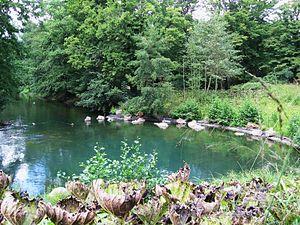
résurgence karstique de la Loire, après un parcours souterrain de plusieurs kilomètres. C'est la source del la rivière Loiret dans le Parc Floral de la Source en Orléans, département Loiret, France.
Cette liste de sources par débit a pour objectif de classer les sources dont le débit moyen est supérieur à 1 000 litres/seconde.
Orléans-La Source est un quartier de la commune française d'Orléans, fondé dans les années 1960, d'une conception urbanistique proche des villes nouvelles, situé dans le département du Loiret et la région Centre-Val de Loire.
Le parc floral de la Source est un jardin français situé au Sud de la Loire, dans le quartier de La Source de la ville d'Orléans, le département du Loiret et la région Centre-Val de Loire.